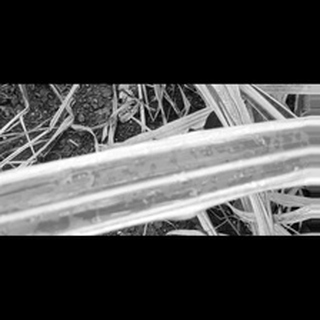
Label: sugarcane_yellow_leaf_disease